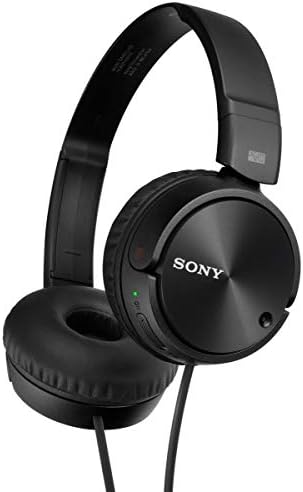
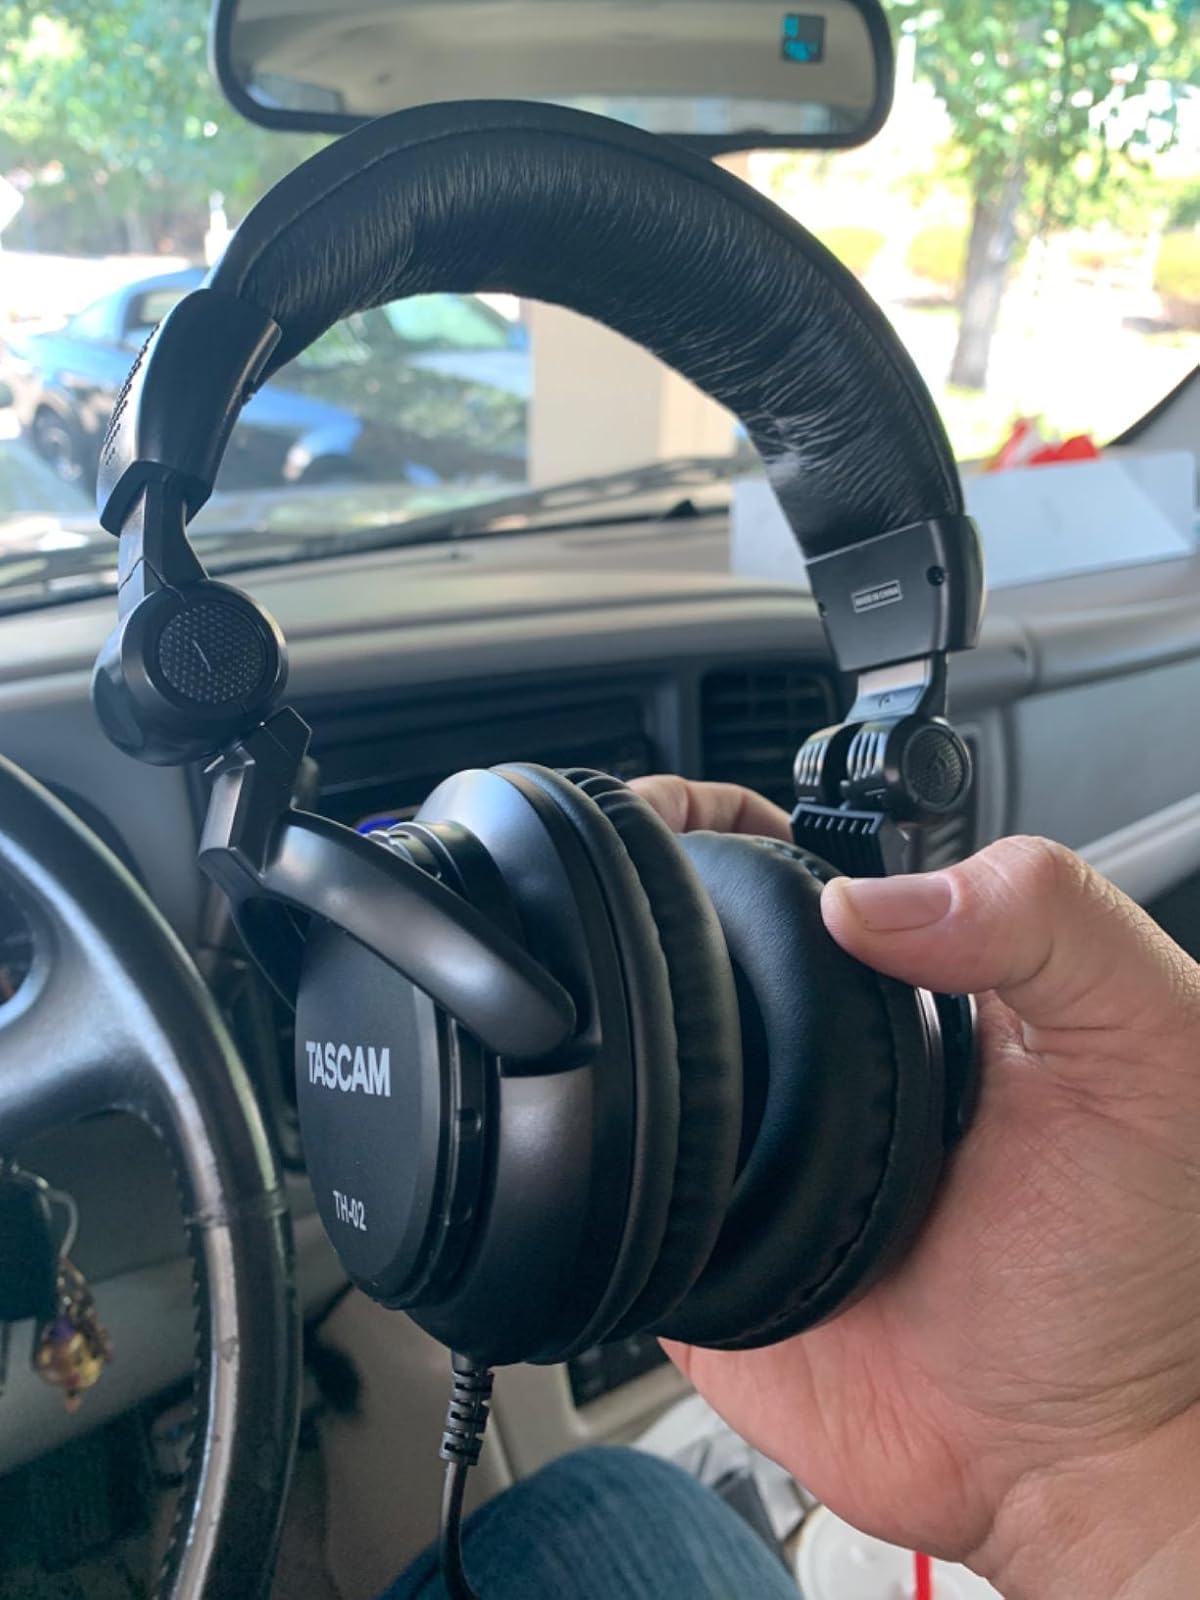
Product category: headphones
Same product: no